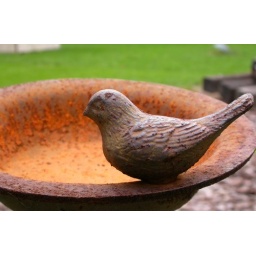
a rusty bird feeder in Lancaster, PA.